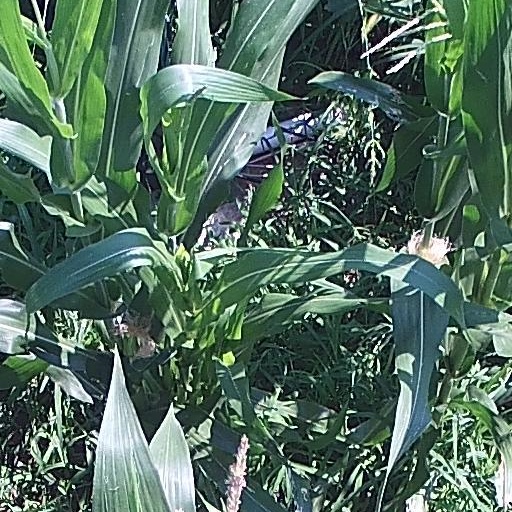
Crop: maize; corn